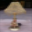
Label: lamp